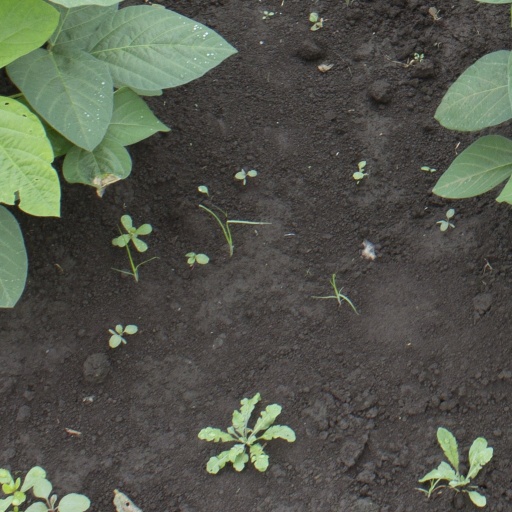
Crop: soybean